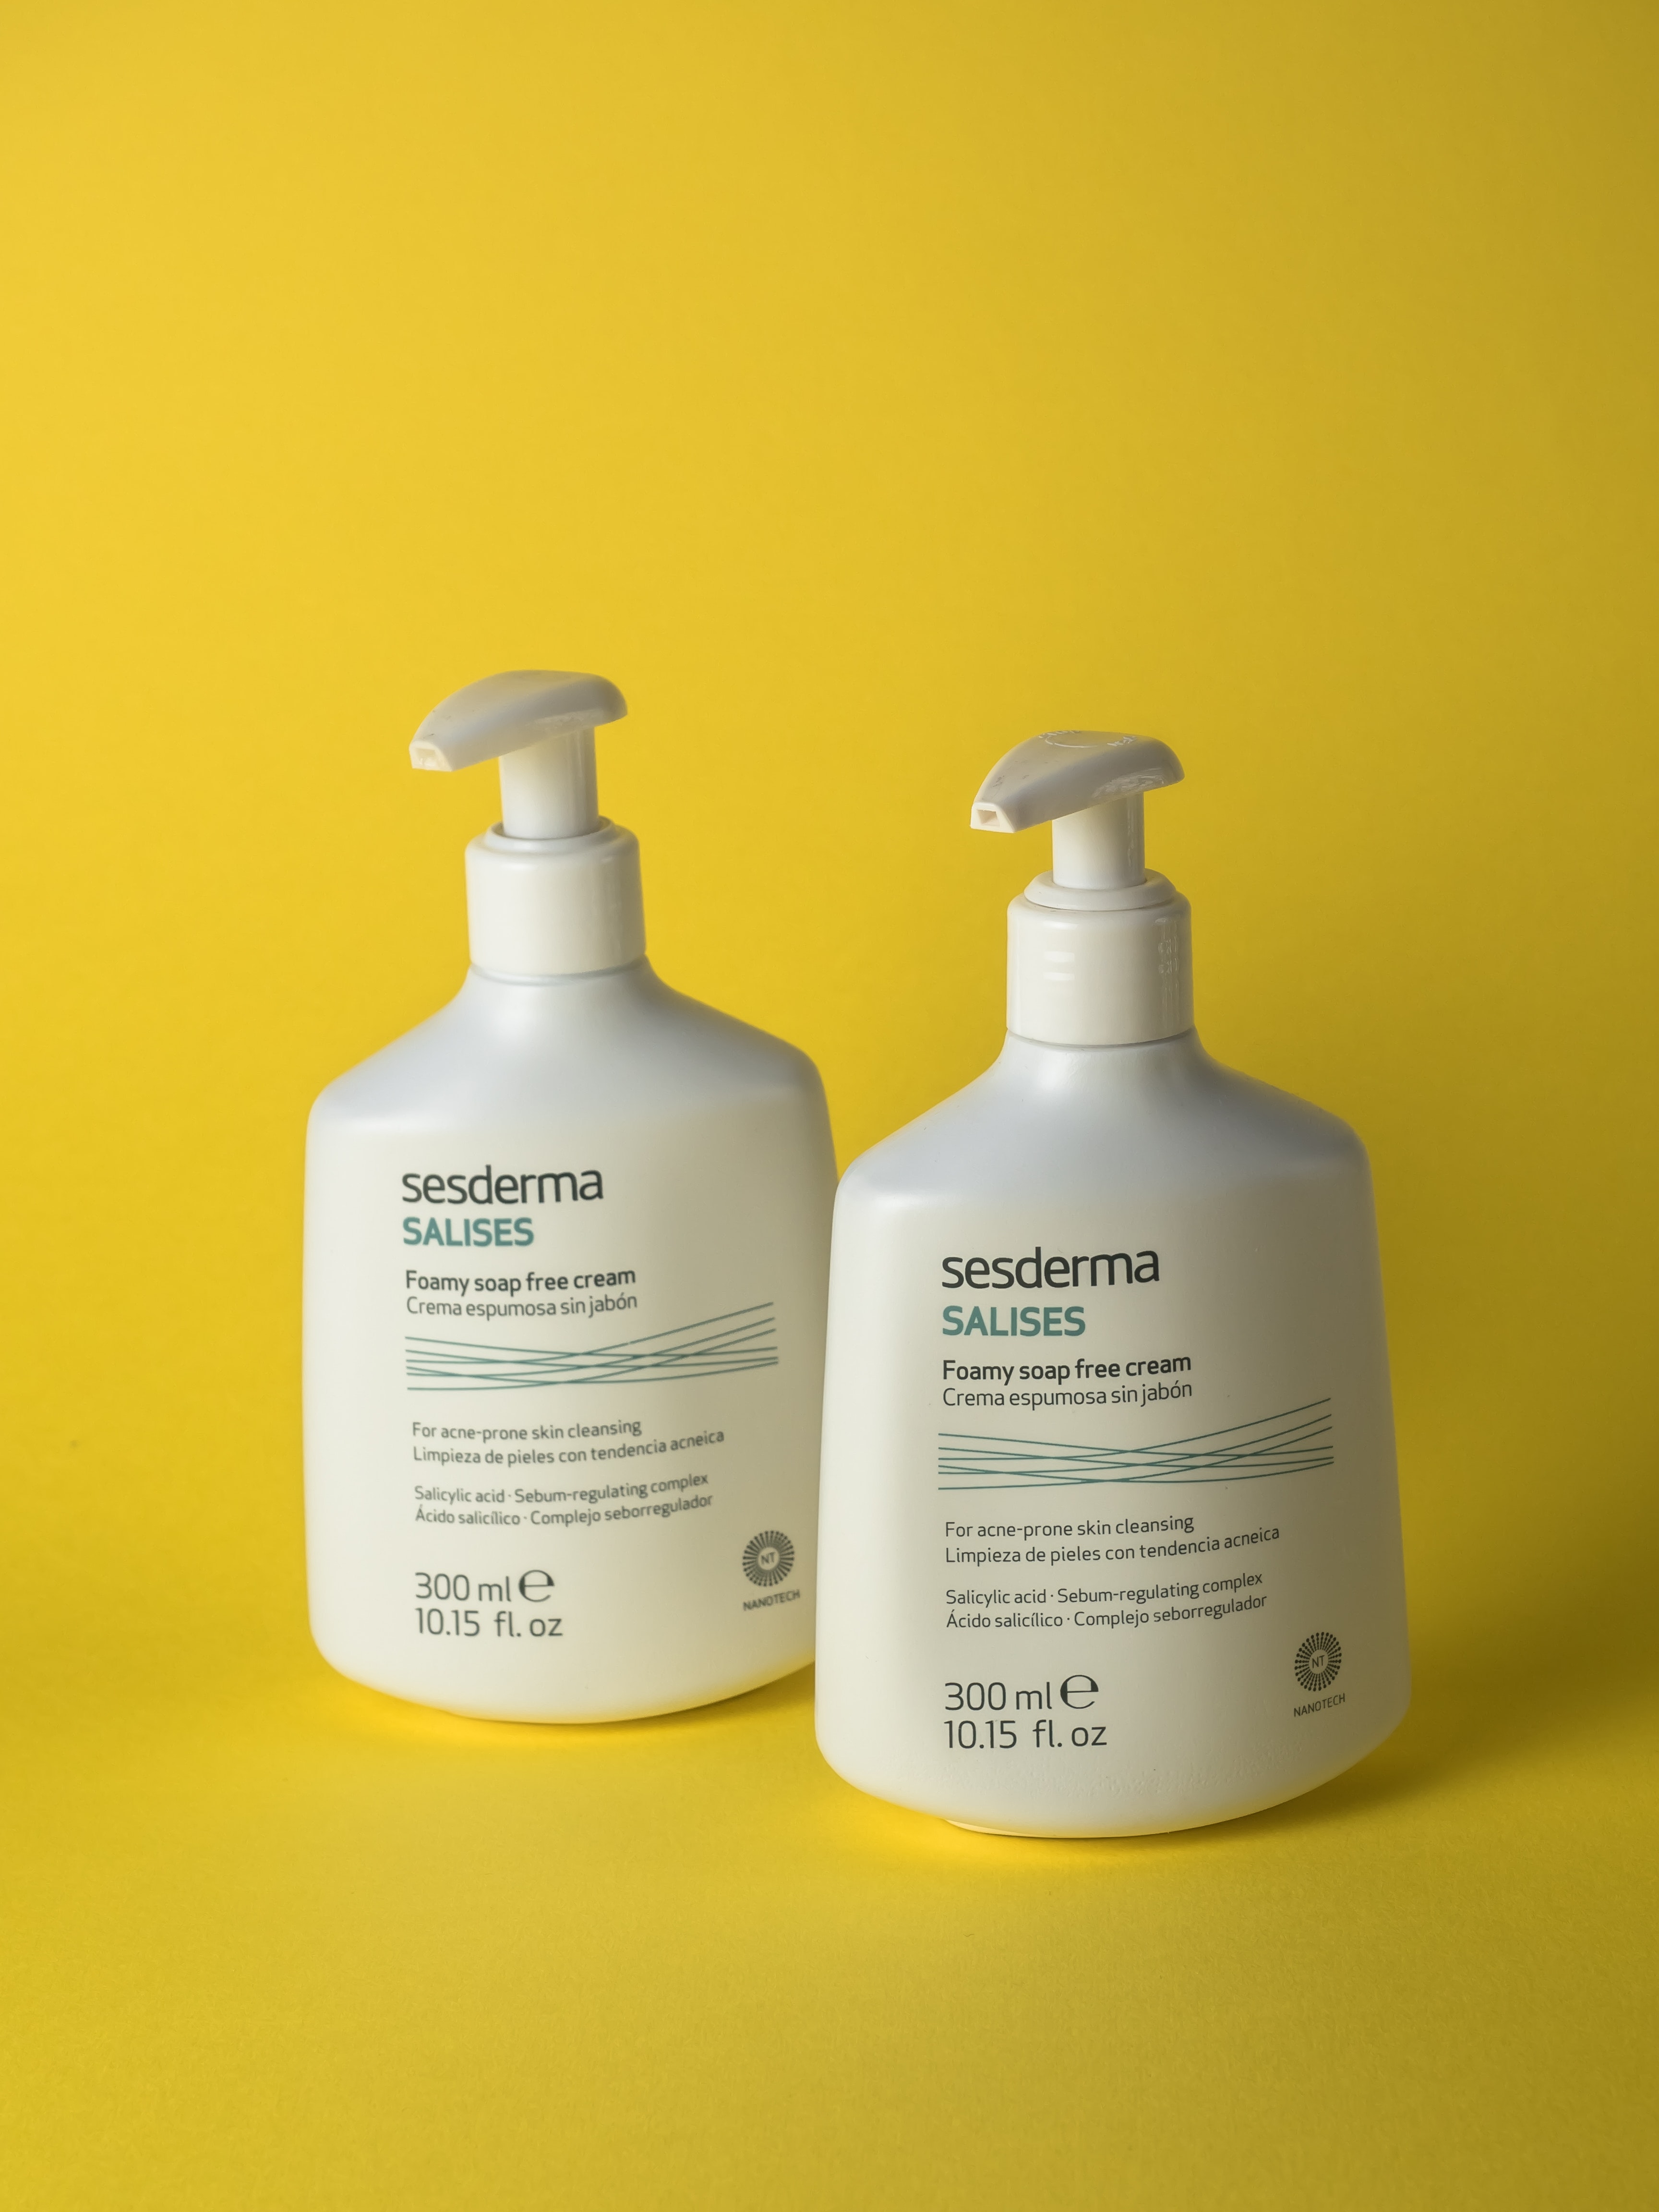
wash, bottle, liquid, solution, fluid, plastic bottle, drink, personal care, gas, bottle cap, glass bottle, cylinder, Solvent, liqueur, science, drinkware, soap dispenser, still life photography, hair care, paint, distilled beverage, publication, skin care, plastic, still life, font, lotion